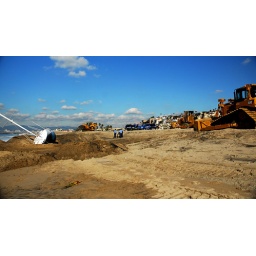
the dig continues all morning. as you see the many trucks and bull dozers in assistance.